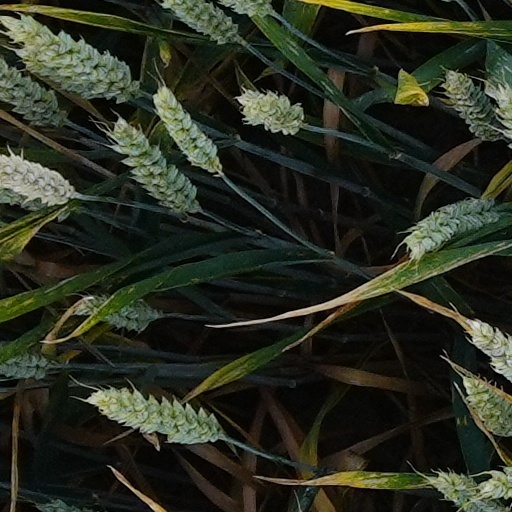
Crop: wheat